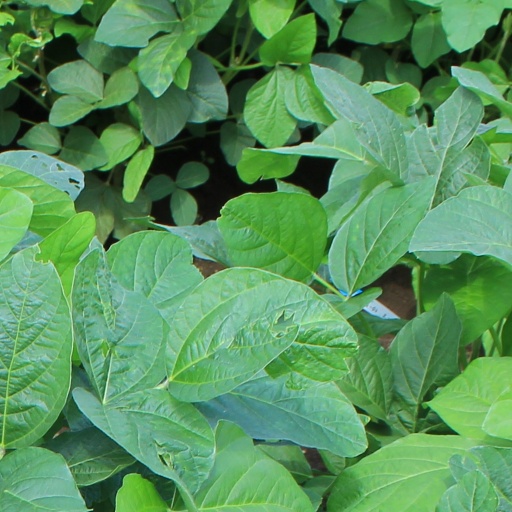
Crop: soybean